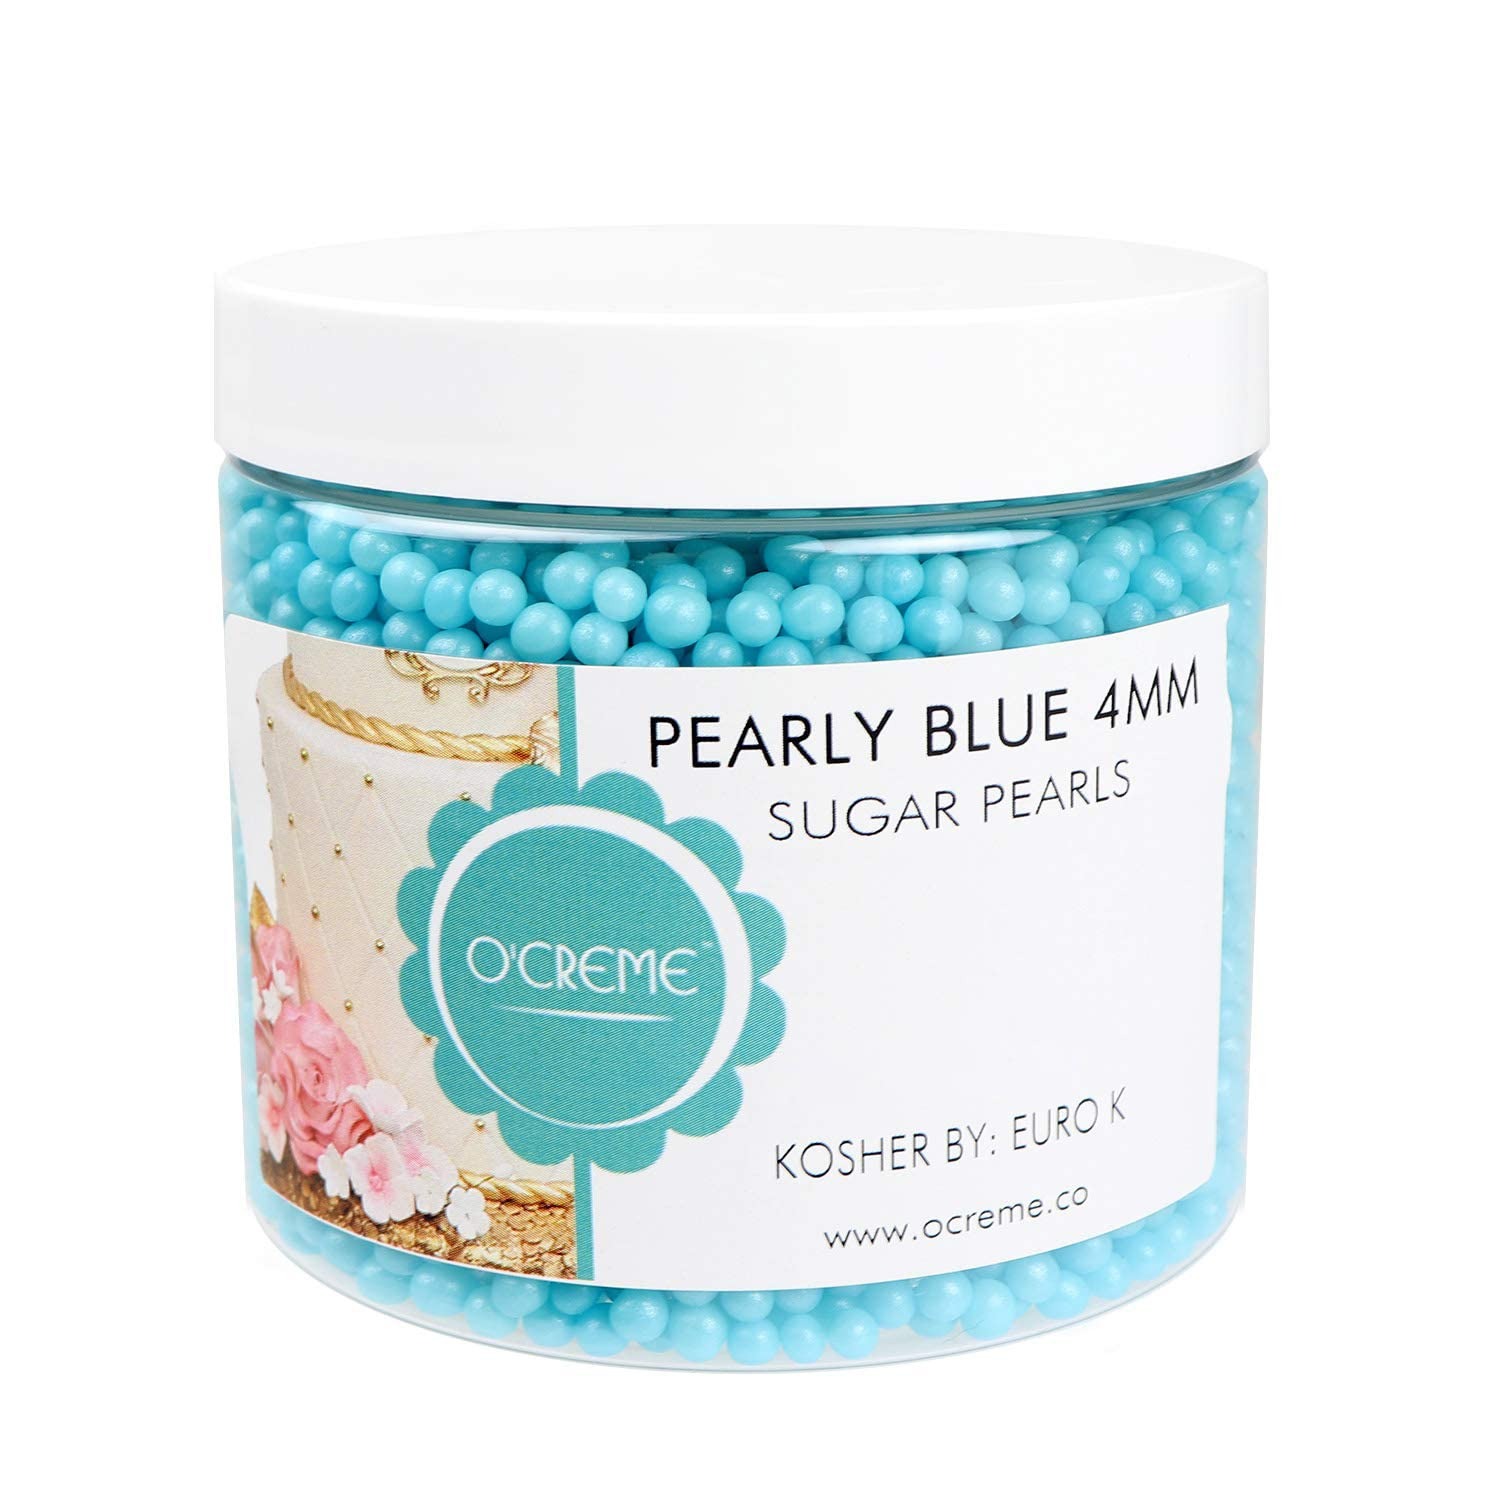
Item Name: O'Creme Blue Edible Sugar Pearls Cake Decorating Supplies for Bakers: Cookie, Cupcake & Icing Toppings, Beads Sprinkles For Baking, Certified, Candy Sugar Ball Accents (4mm, 8 Oz)
Bullet Point 1: 🎂 MAKE IT SPARKLE – Surprise your party guests with luxurious-looking desserts! Decorating your favorite confectionery with our lustrous blue colored spheres will surely elevate your presentation.
Bullet Point 2: 🎂 GREAT FOR MOST DESSERTS – Our sugar pearls are classy for wedding and birthday cakes. But you can also use them to embellish cookies, cupcakes, ice cream, fondant and pastries for added pizzazz.
Bullet Point 3: 🎂 DECORATE MORE – Unlike other toppings, each pack of our cake supplies contains enough sparkling balls to adorn many treats. Bedeck more desserts with our 8 oz. blue sugar pearls.
Bullet Point 4: 🎂 CERTIFIED – Not For Passover. Under the supervision of Rav Dott. Alberto Avraham Sermoneta - Comunita Ebraica Bologna
Bullet Point 5: 🎂 100% SATISFACTION GUARANTEED – We’re confident you’ll love our dessert decorations. In the rare case that we don’t meet your expectations, you can always count on our money-back guarantee.
Product Description: <b>O'Creme Blue Edible Sugar Pearls</b> <ul> <li>Place these sugar balls on your cake as adornment <li>Arrange in rows on your cake, disperse them or make a unique design <li>Make polka dots or pearl beads on your cake <li>Add the pearls to gumpaste flowers as flower centers <li>Certified by Euro K, under the supervision of Rabbi G.M. Garelik of Milano, Italy </ul>
Value: 1.0
Unit: Ounce

Price: 15.99